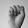
ASL letter: S